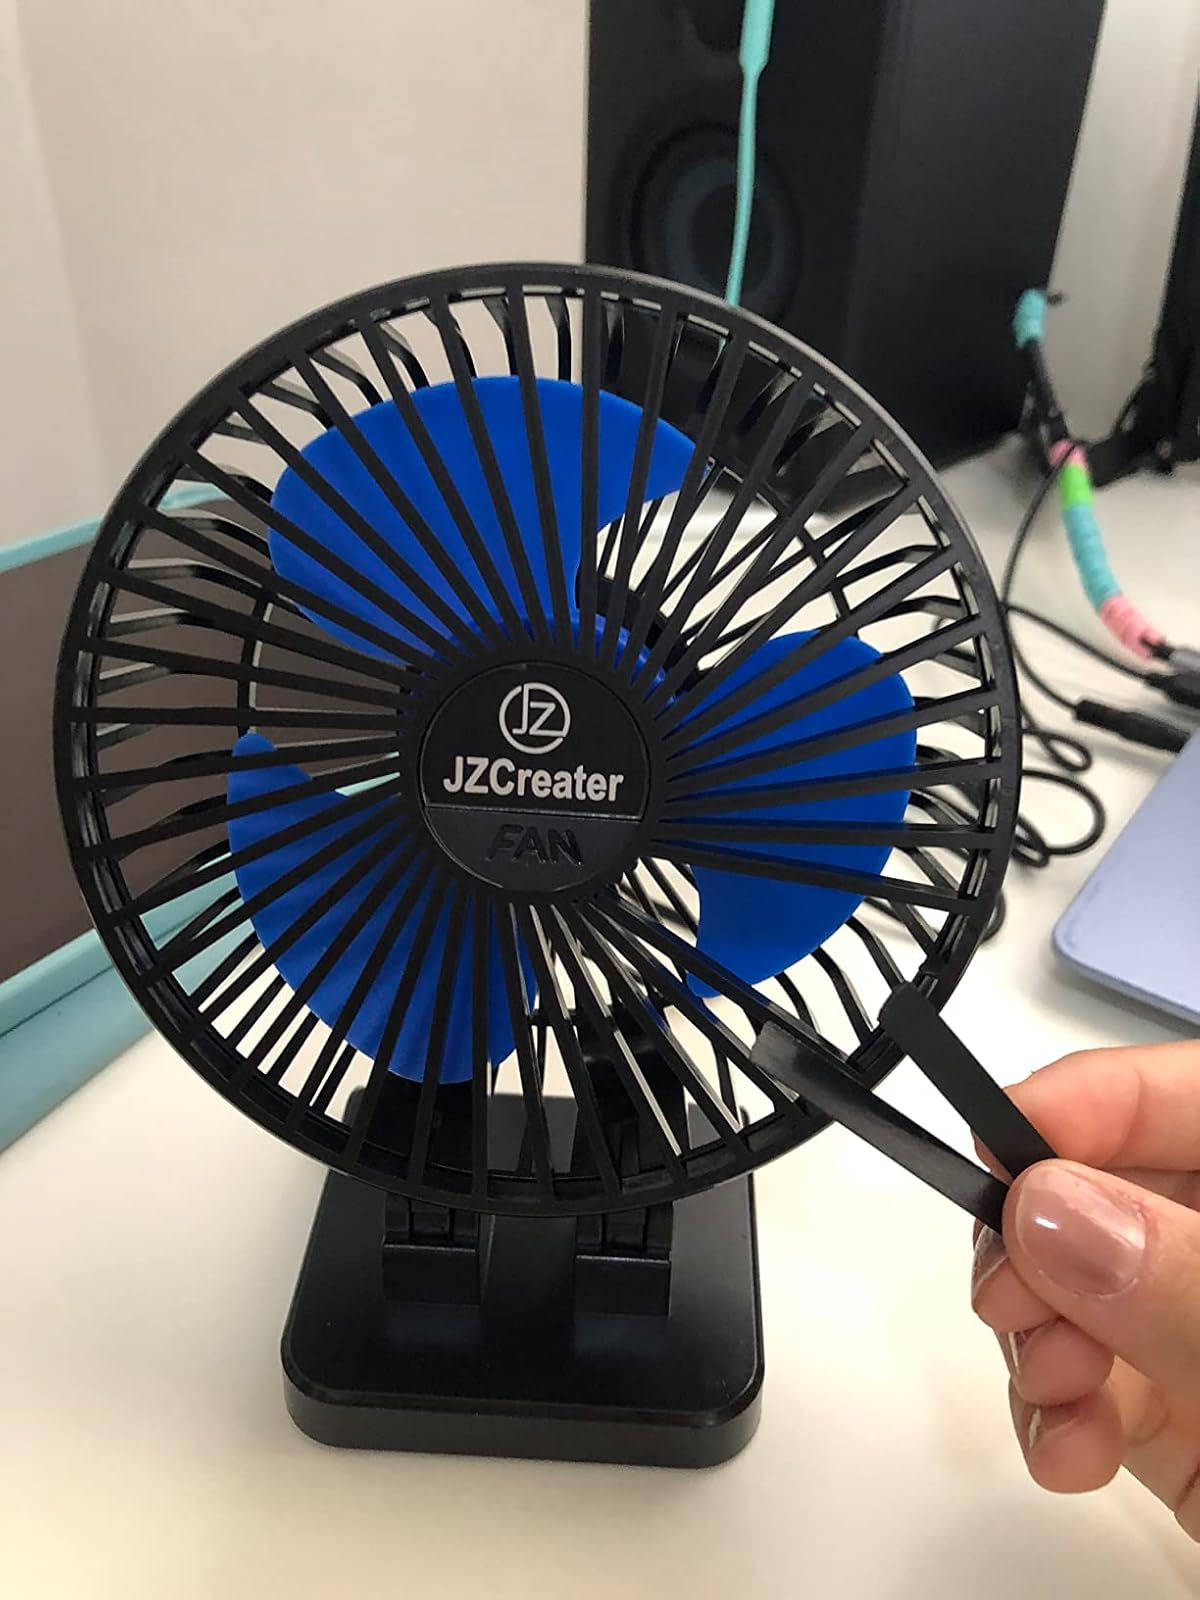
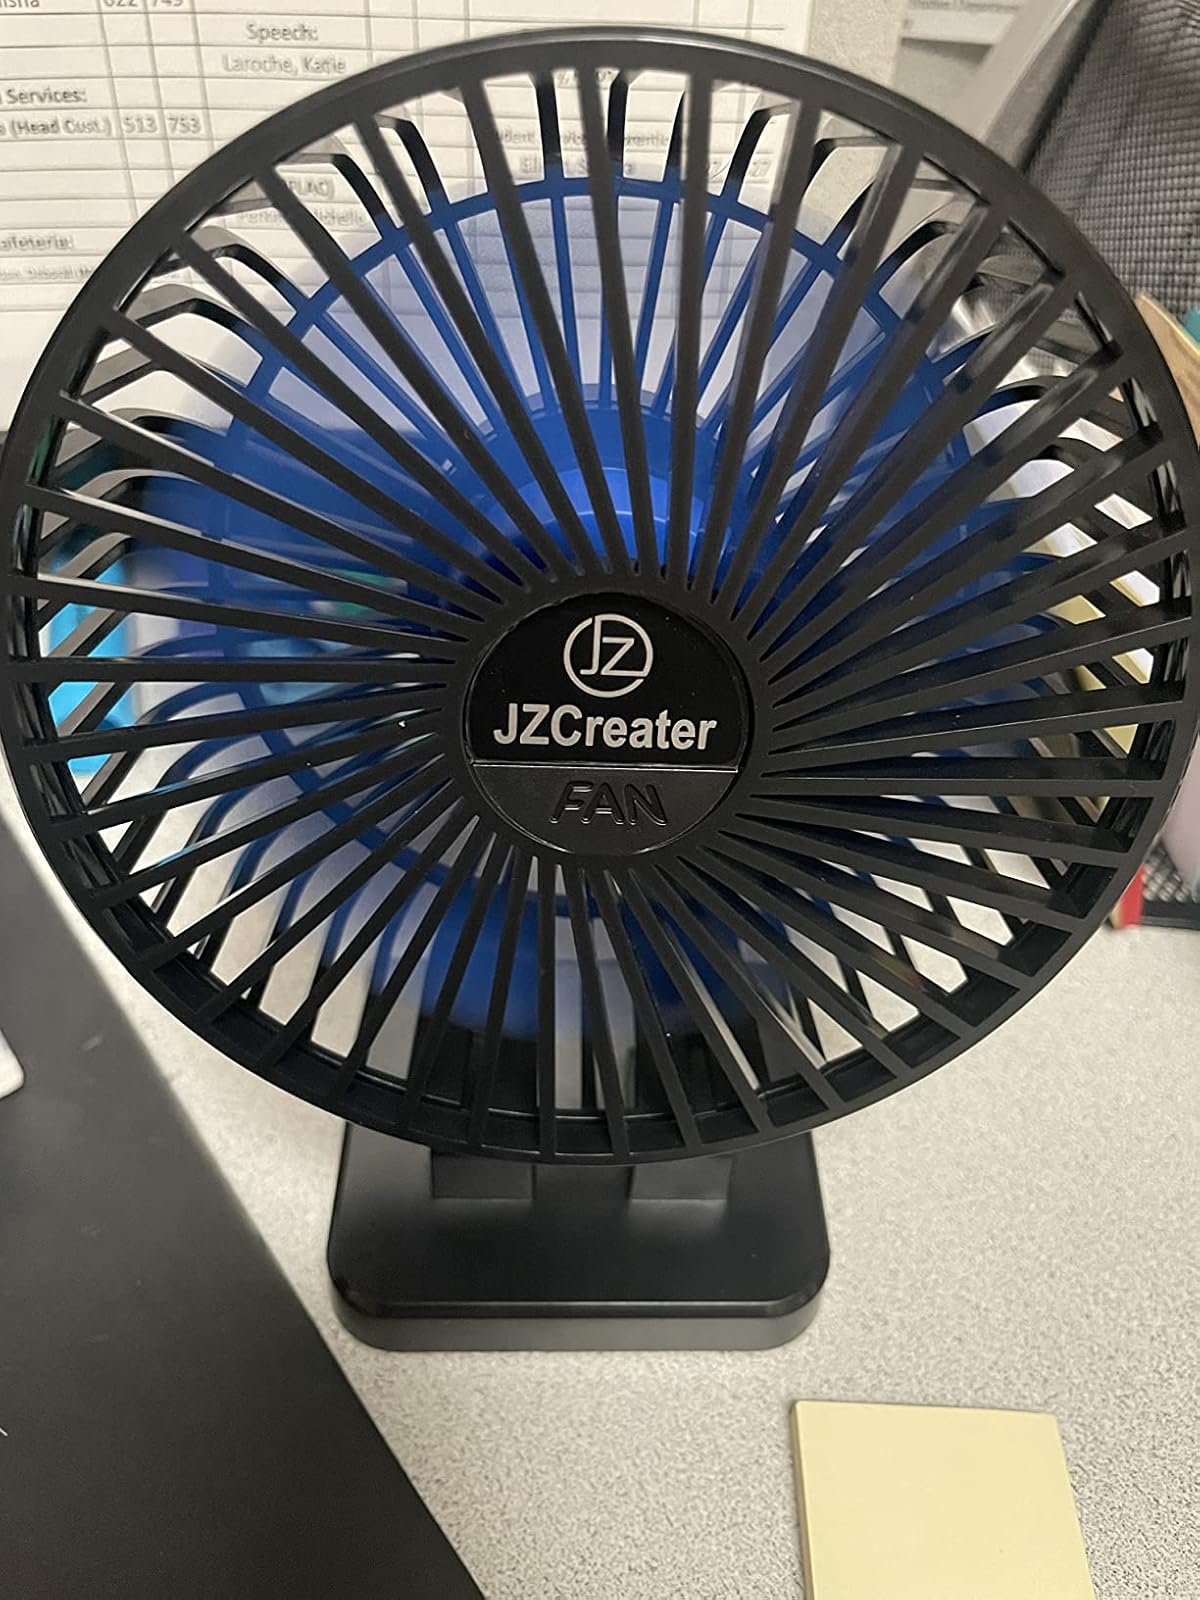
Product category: fan
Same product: yes